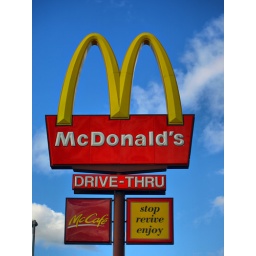
The bright colours against the bright blue sky appealed to me.